Thrinaxodon

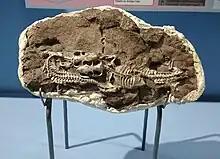
Two South African specimens preserved together

"Thrinaxodon" was originally discovered in the "Lystrosaurus Assemblage Zone" of the Beaufort Group of South Africa. The genoholotype, BMNH R 511, was in 1887 described by Richard Owen as the plesiotype of "Galesaurus planiceps". In 1894 it was by Harry Govier Seeley made a separate genus with as type species "Thrinaxodon liorhinus". Its generic name was taken from the Ancient Greek for "trident tooth", "thrinax" and "odon". The specific name is Latinised Greek for "smooth-nosed".